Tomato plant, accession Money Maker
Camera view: vertical (180 deg); turntable rotation: 90 degrees
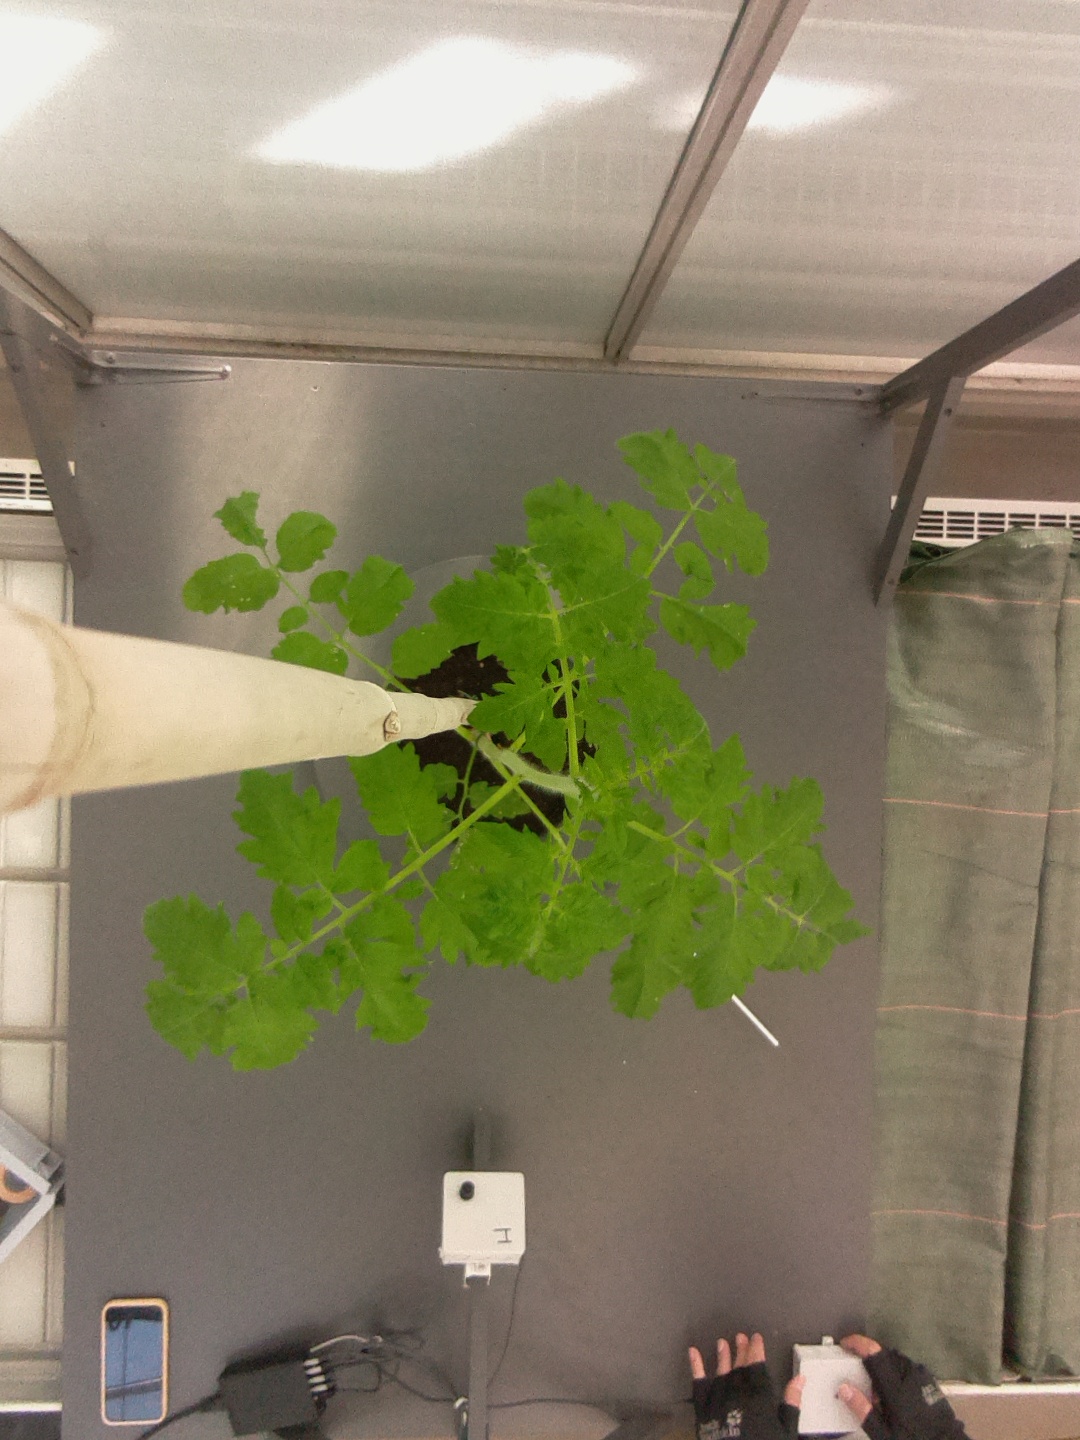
BBCH growth stage 21: 10%-20% Side shoots formed